Zekreet

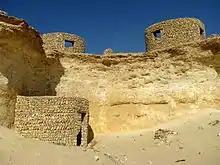
Reconstructed ruins atop a limestone cliff in the Zekreet Peninsula

Zekreet is a village in north-western Qatar near Dukhan and about north-west west of Doha. Originally a sparsely populated area, Zekreet was built up in the 1940s after oil operations commenced in Qatar. This included the construction of a harbor for oil equipment and some small houses which eventually developed into a village. There are several visitor attractions and old ruins at the site including the Zekreet Fort, which is housed to the immediate north of the village.